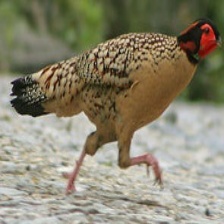
Species: CABOTS TRAGOPAN
Scientific name: TRAGOPAN CABOTI